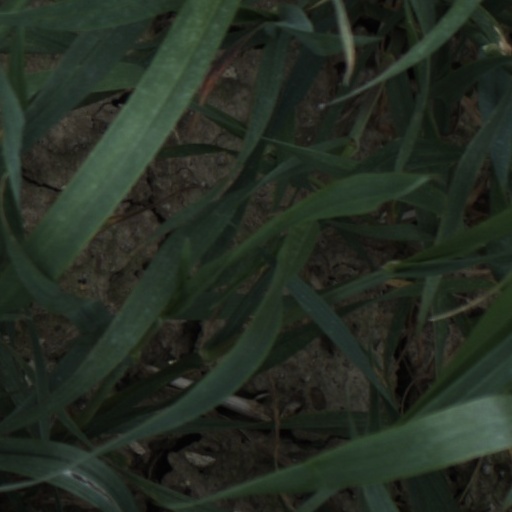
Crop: wheat